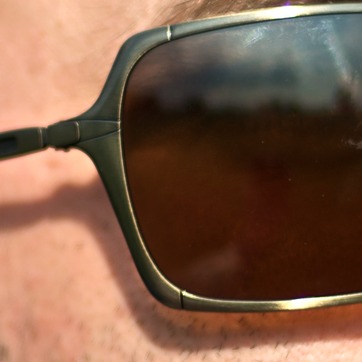
Material: plastic